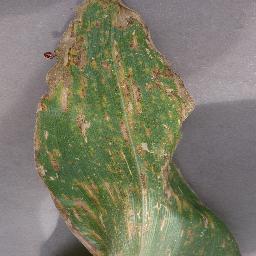
Label: Corn_(Maize)___Gray_Leaf_Spot_(Cercospora)